Omar Vizquel

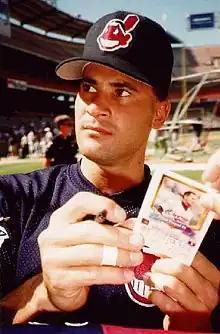
Vizquel during his tenure with the Indians in 1996

At the end of the 1993 season, Vizquel was traded by the Mariners to the Indians for Félix Fermín, Reggie Jefferson, and cash. During Vizquel's career in Cleveland, the Indians made it to the World Series twice, losing to the Atlanta Braves in 1995 and to the Florida Marlins in 1997. Vizquel is a lifetime .250 hitter in 57 postseason games.